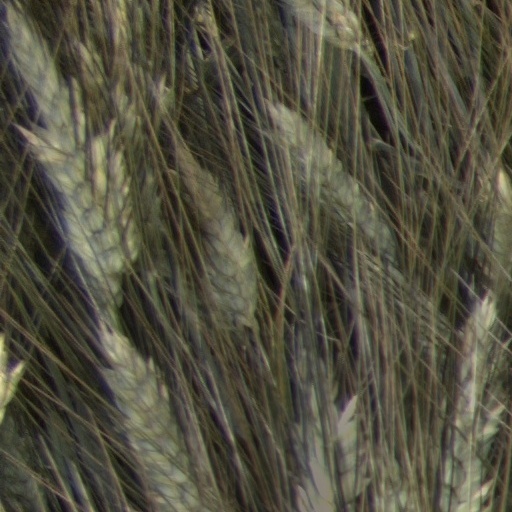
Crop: wheat